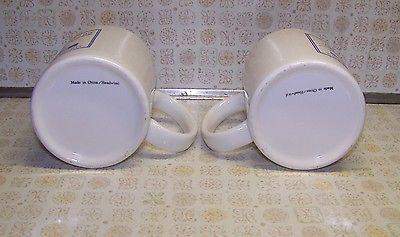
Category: mug